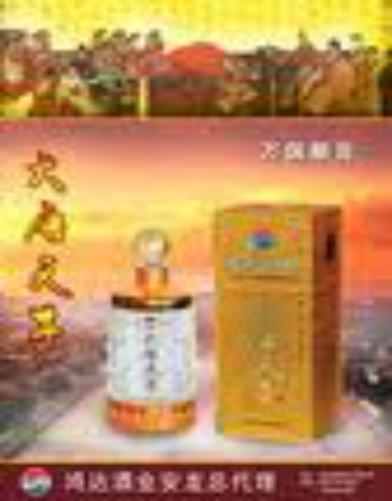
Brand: laimao
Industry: Food